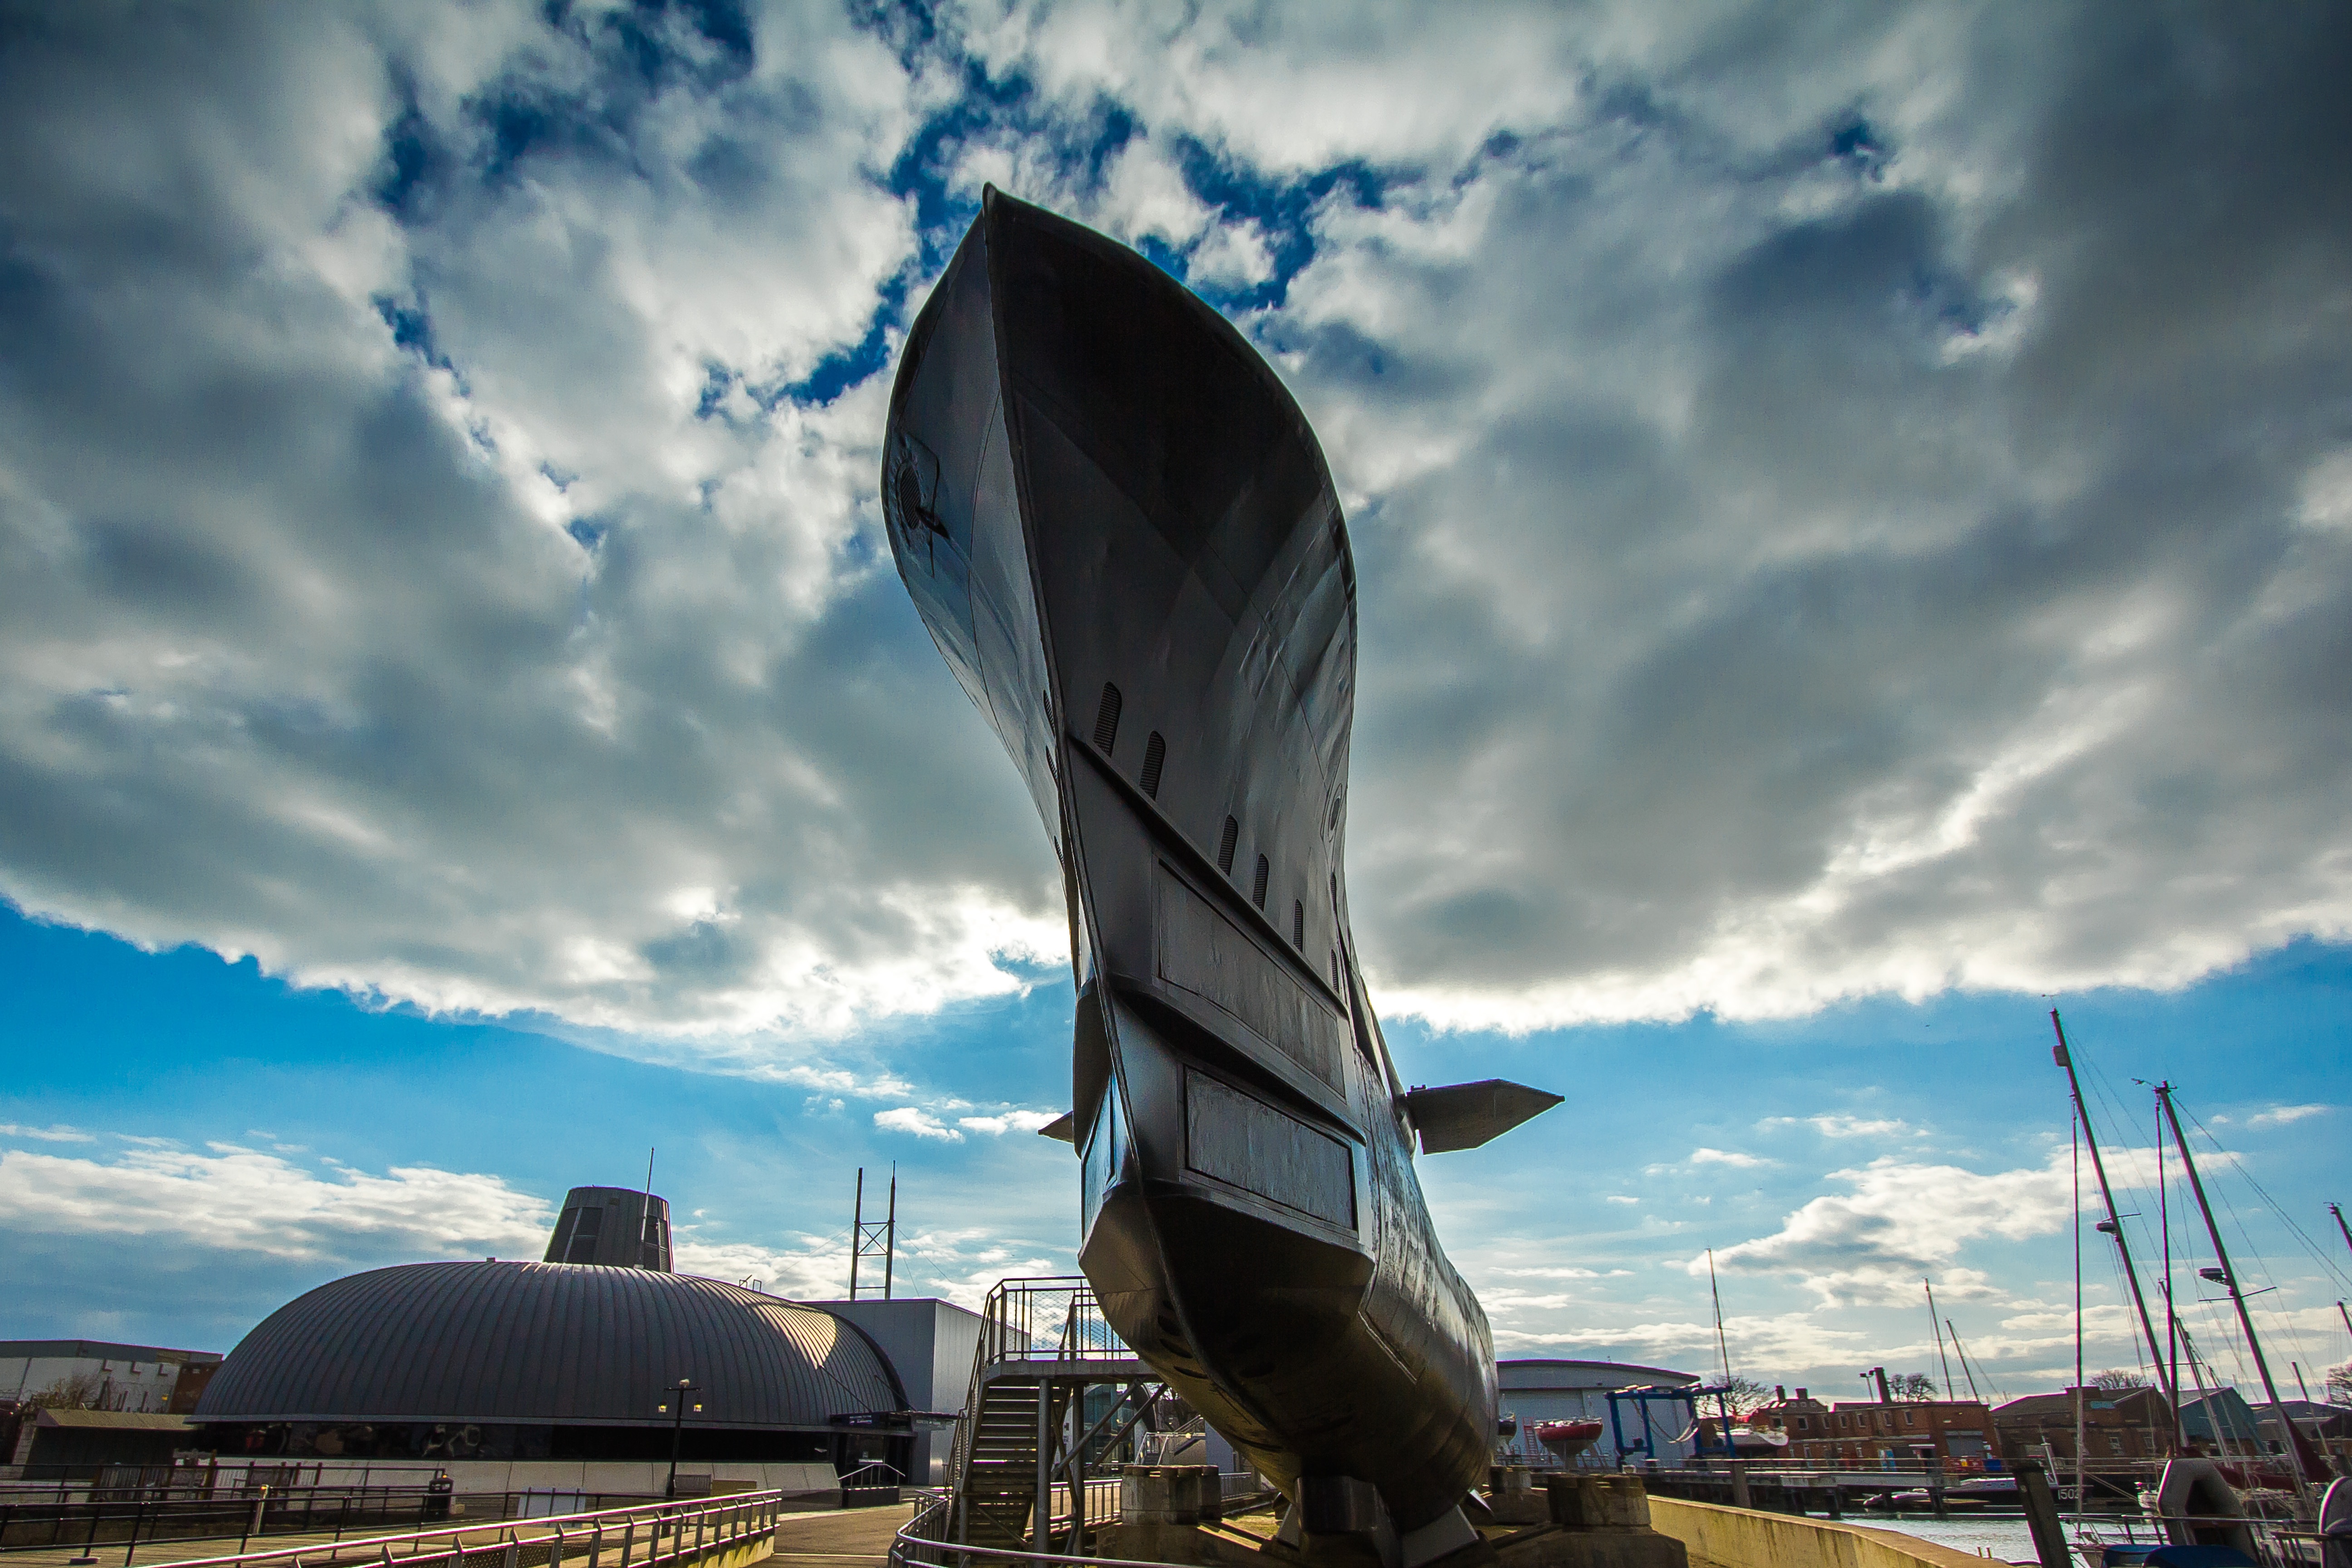
sea, cloud, sky, boat, sunlight, wind, reflection, vehicle, mast, blue, england, alliance, sail, submarine, gosport, atmosphere of earth